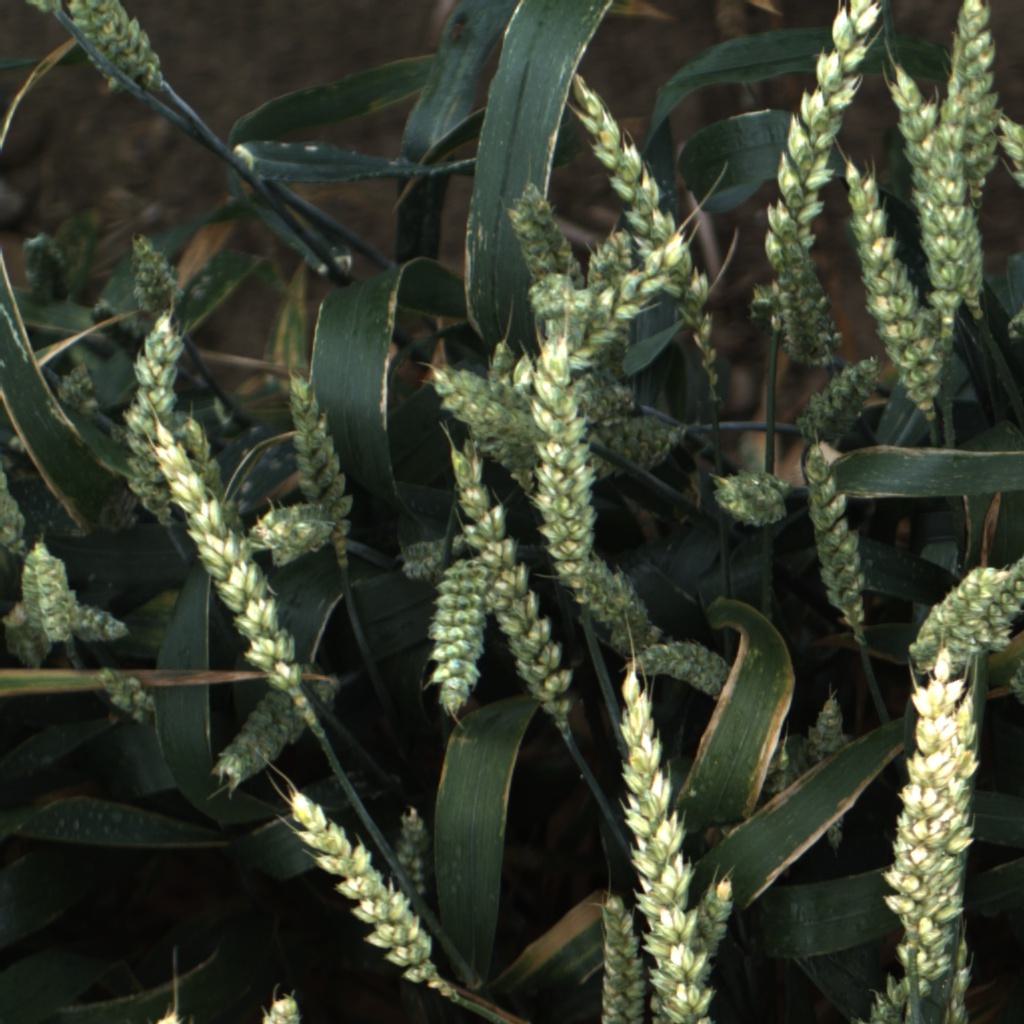
Country: UK
Location: Rothamsted
Wheat development stage: Filling - Ripening